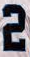
Number: 2